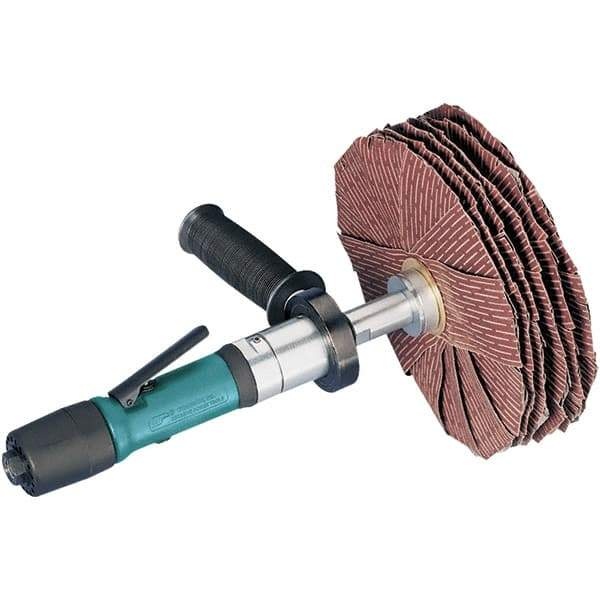
Dynabrade - 0.4 hp, 200-950 RPM Finishing Sander - 22 CFM Air Consumption, 6.21 bar Air Pressure, 1/4 NPT Inlet
Brand: Dynabrade
Item #: 57077067 Brand: Dynabrade Model #: 52060 Exact Tooling IR#: 04 Product Specifications Tool Type Finishing Sander Speed (RPM) 200-950 Horsepower 0.40 Air Pressure (psig) 90.00 Air Pressure (bar) 6.21 Air Consumption (CFM) 22.00 Air Consumption (LPM) 623.04 Inlet Size (NPT) 1/4 PSC Code 5130
Category: Hardware > Tools > Sanders > Disc Sanders